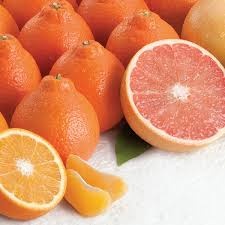
Label: mandarine